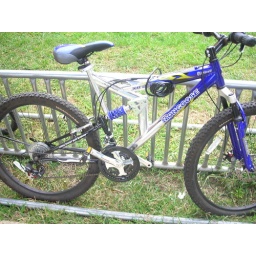
The silver pipe just below the bike seat is an implied line.